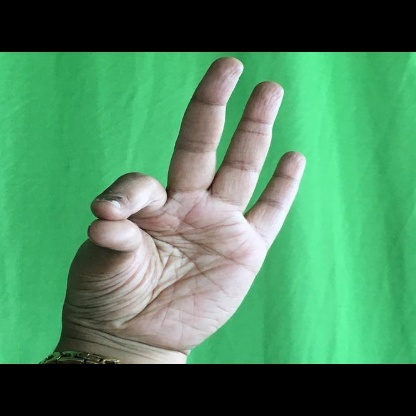
Mudra: Hamsasyam